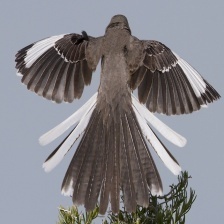
Species: NORTHERN MOCKINGBIRD
Scientific name: MIMUS POLYGLOTTOS